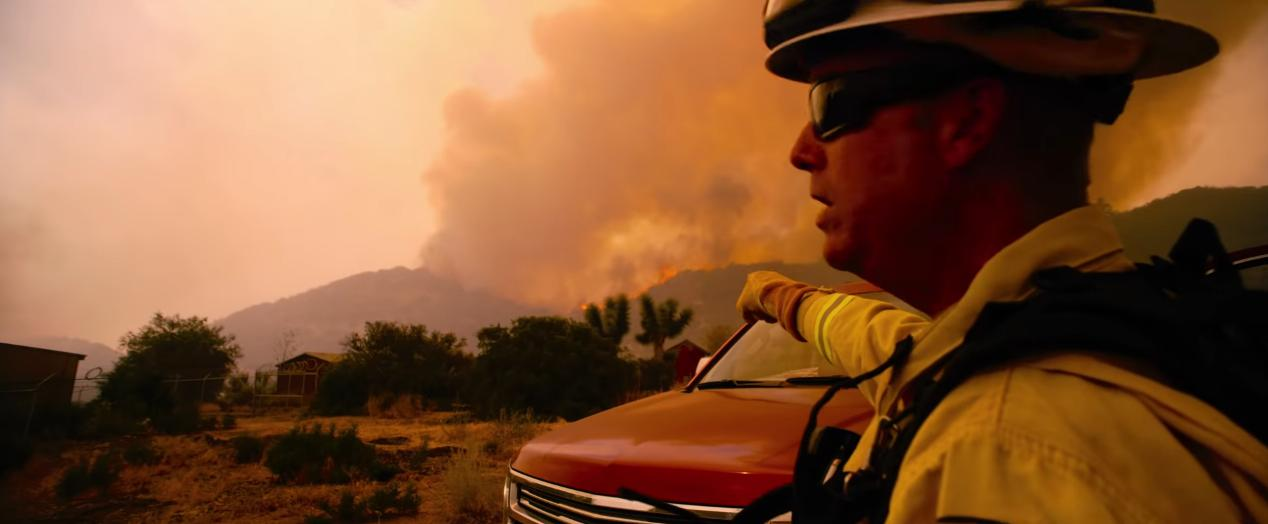
Fire: yes
Smoke: yes